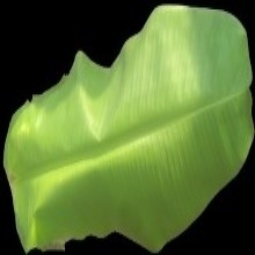
Label: Healthy